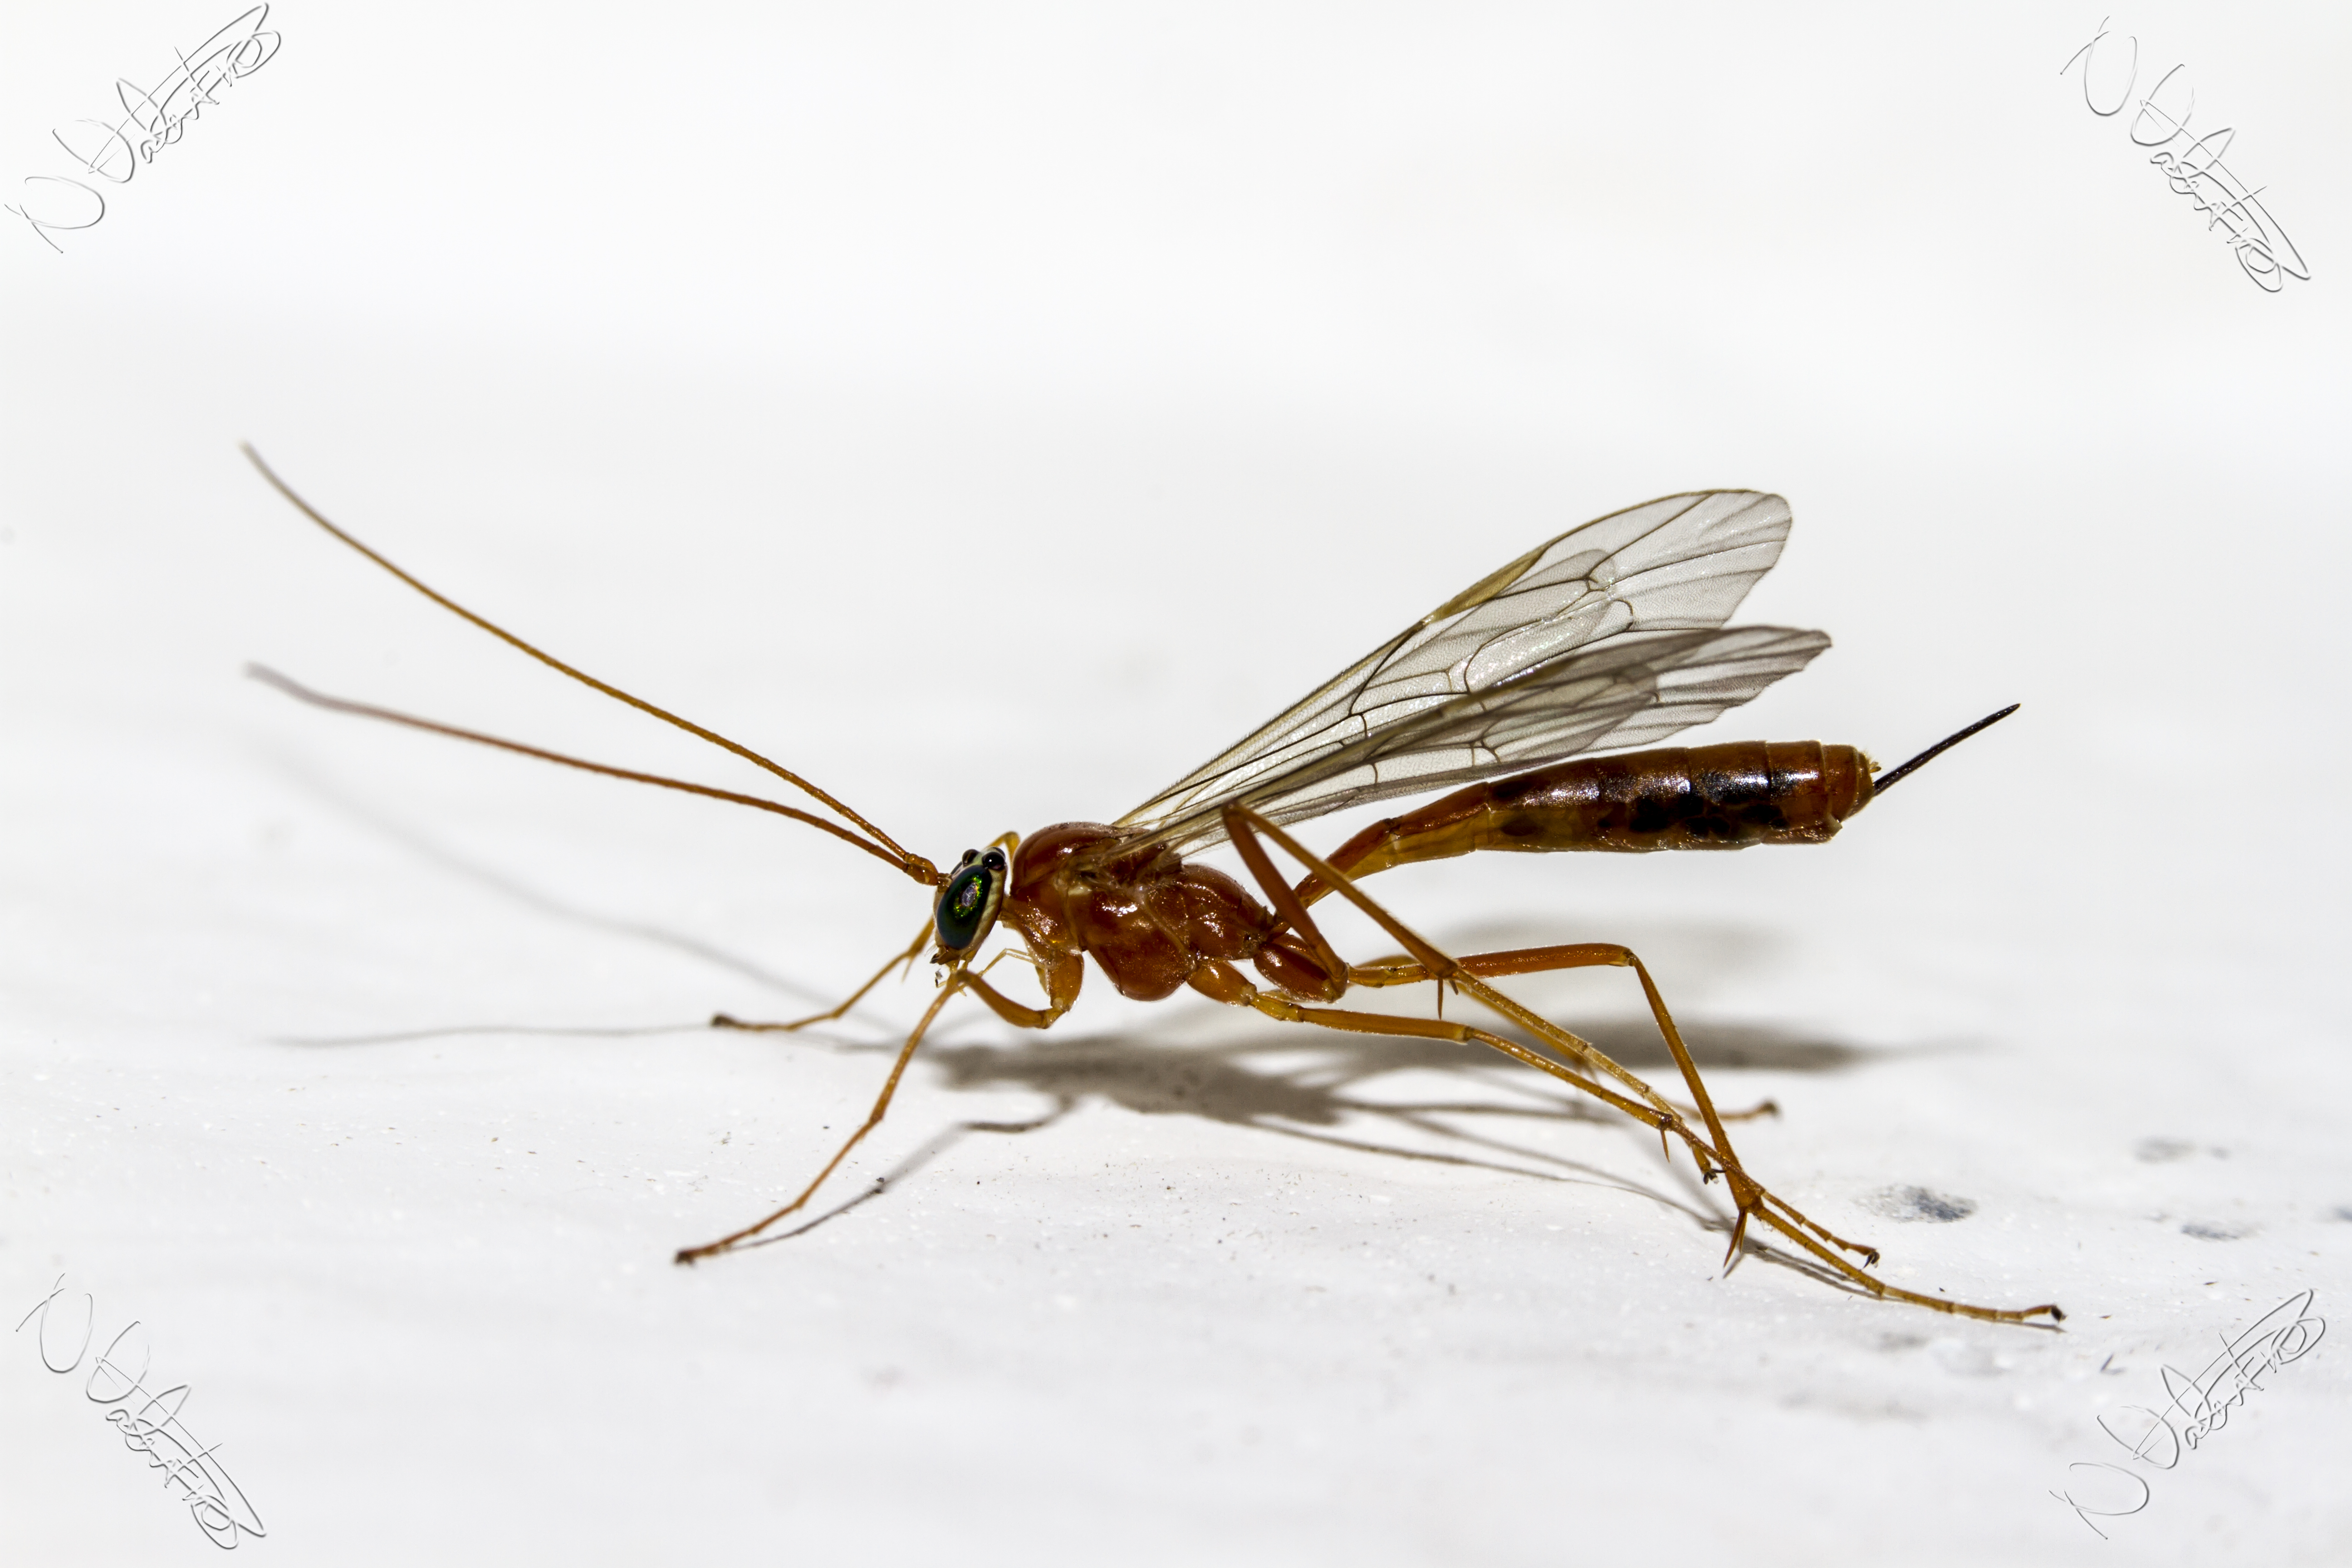
wing, fly, insect, macro, shadow, fauna, invertebrate, uk, indoors, wings, canon7d, mosquito, november, pest, nikkvalentine, peterborough, extensiontubes, parasiticwasp, canon60mmmacrousm, macro photography, arthropod, ichneumon